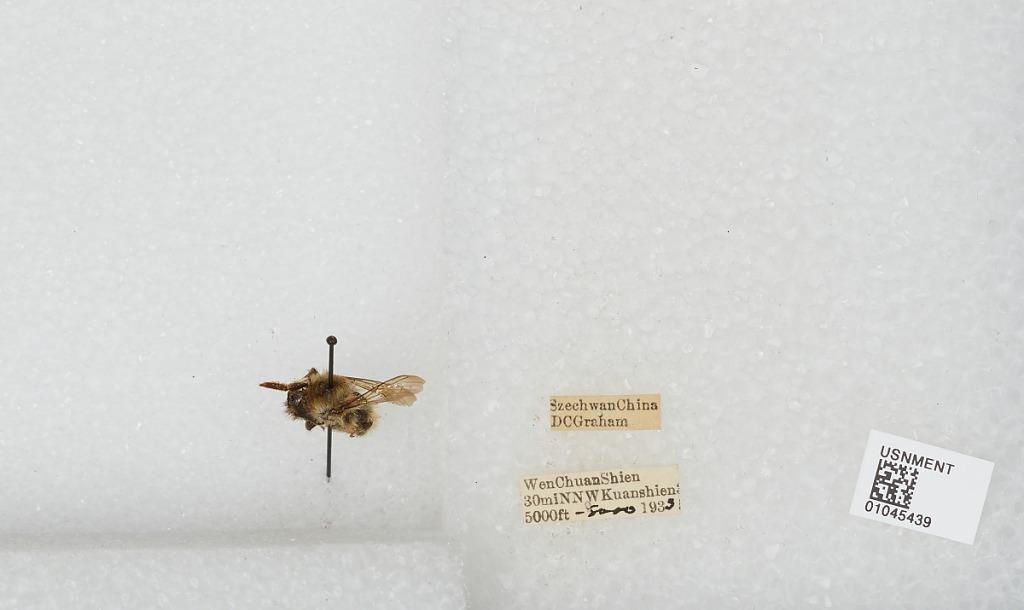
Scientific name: Bombus sp.
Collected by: D. Graham
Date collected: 1933--
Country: China
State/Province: Sichuan
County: Wenchuan Xian
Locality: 30 mi NNW Kuanshien